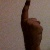
The image shows a hand gesture representing the number 1 in Indian Sign Language.